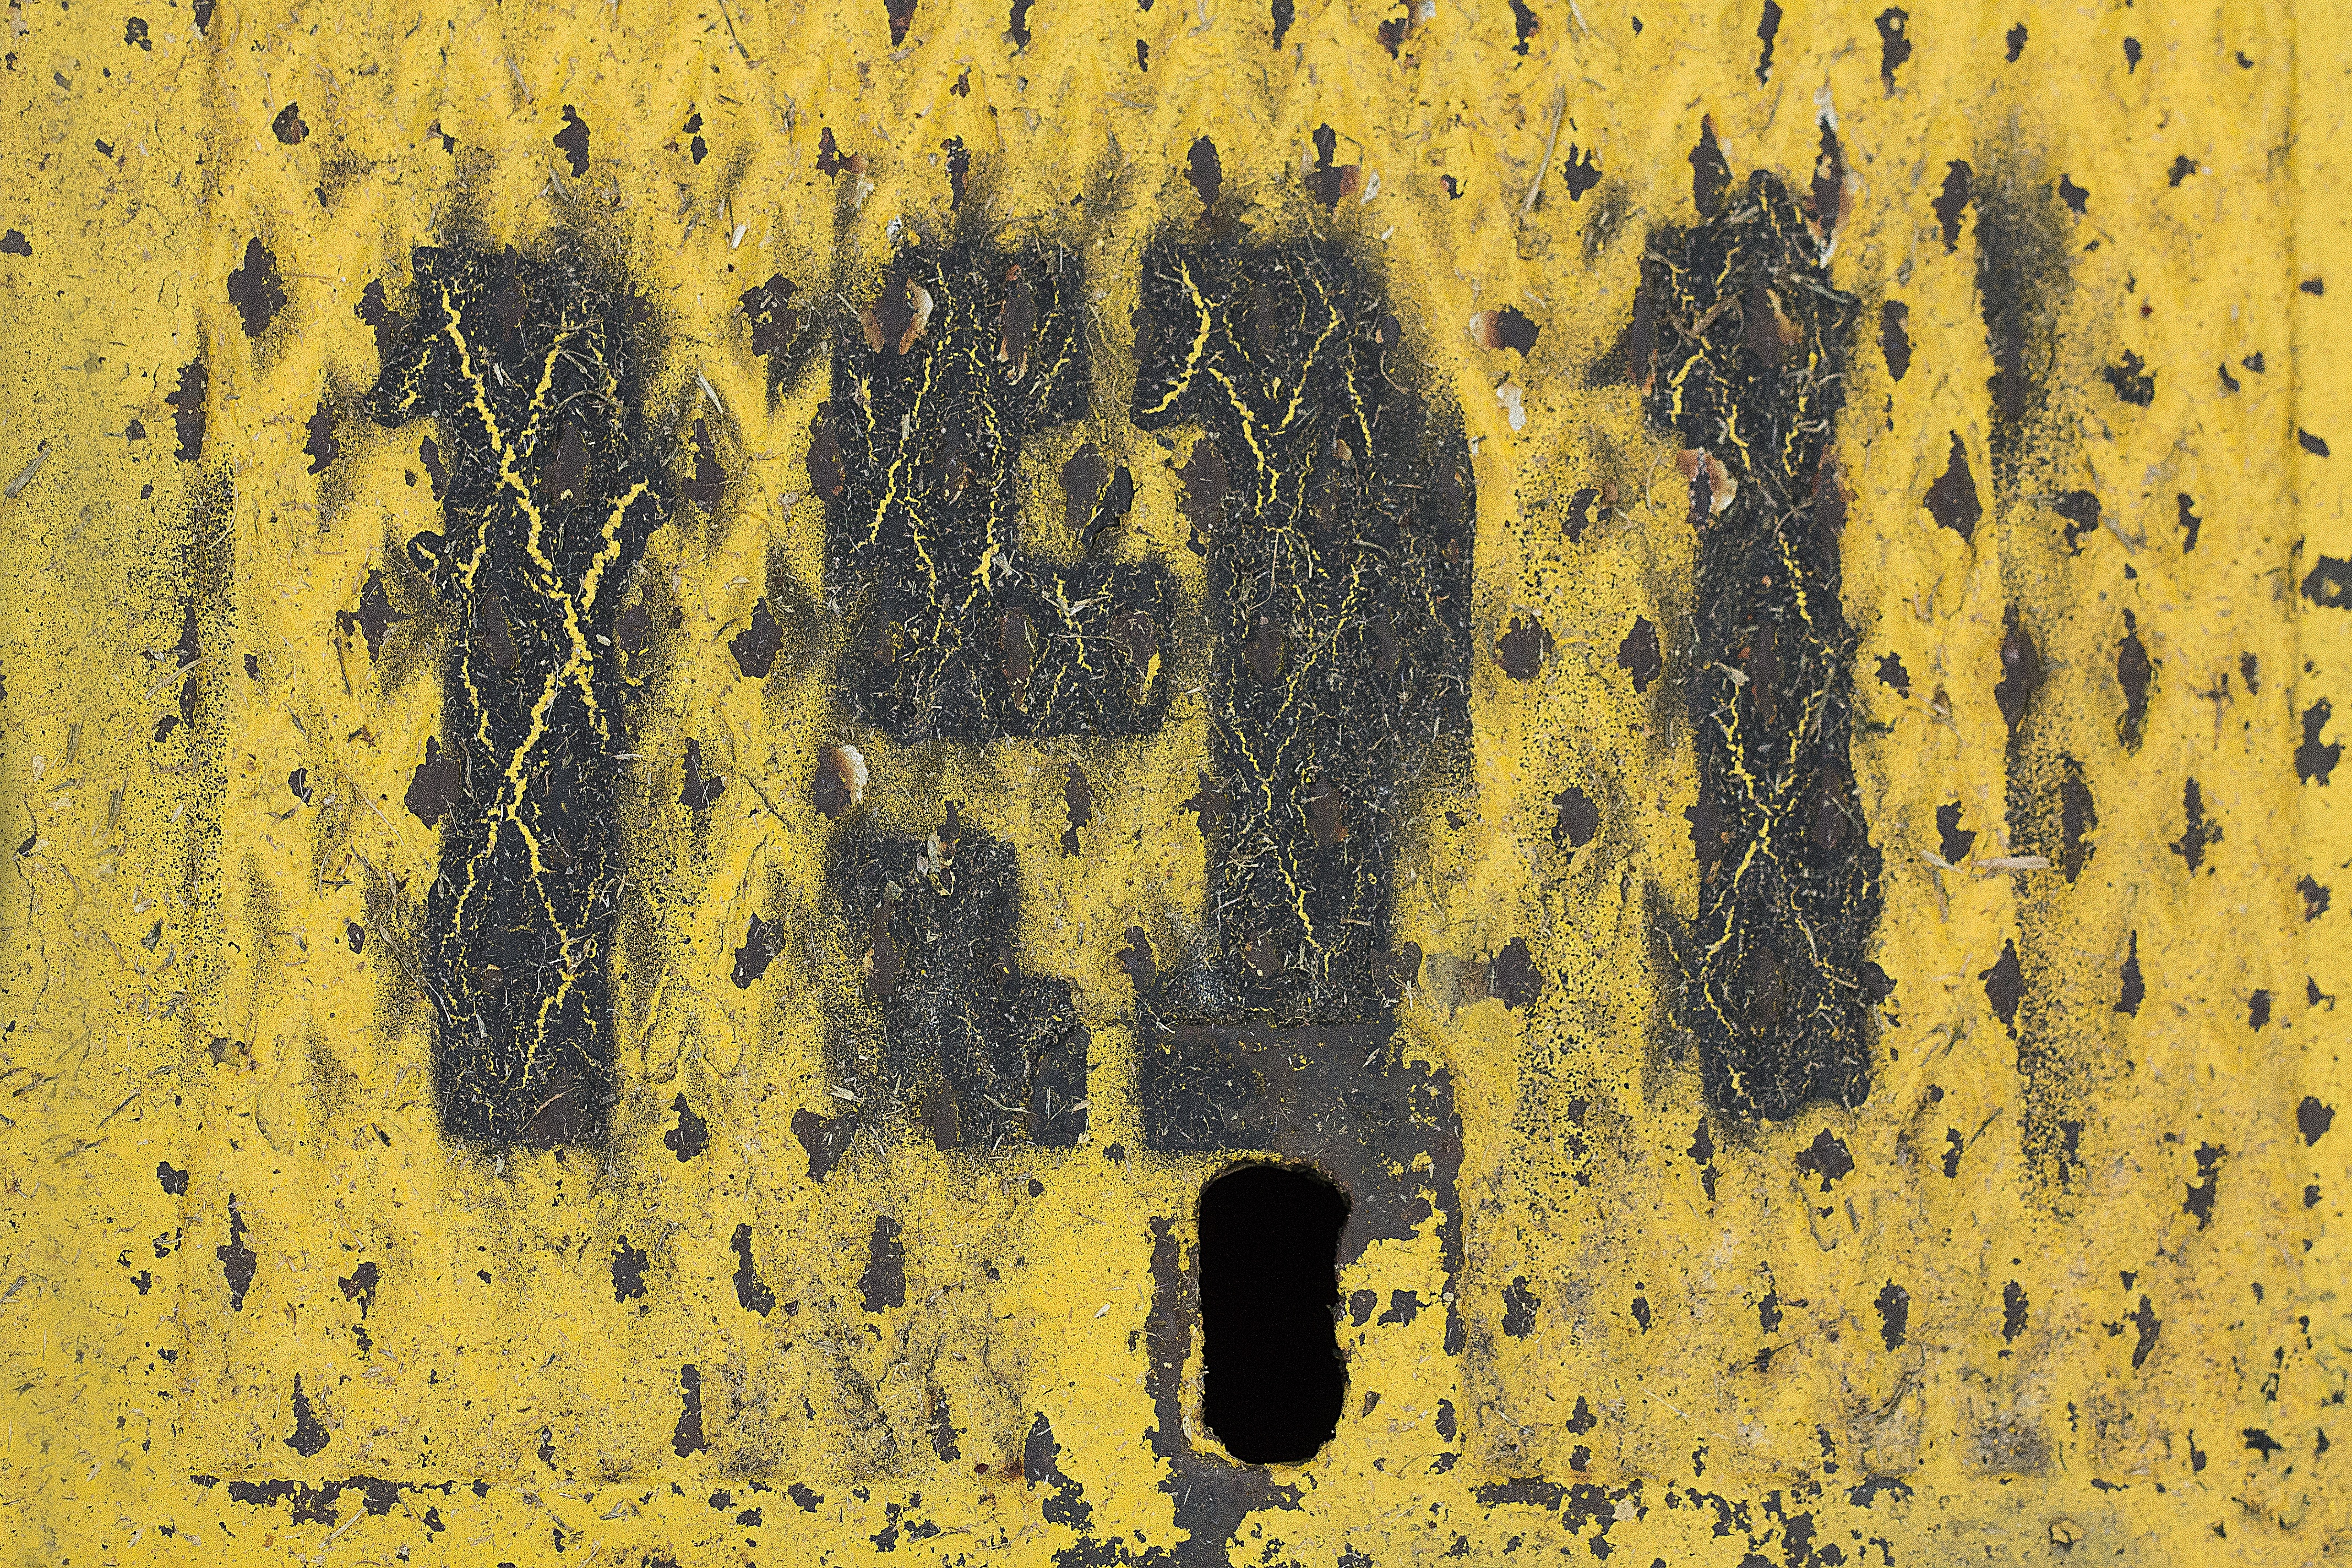
grungy, texture, number, metal, grunge, yellow, weathered, font, background, aging, painted, metallic, aged, corrosion, modern art, corrode, oxidization, oxidize, metal texture